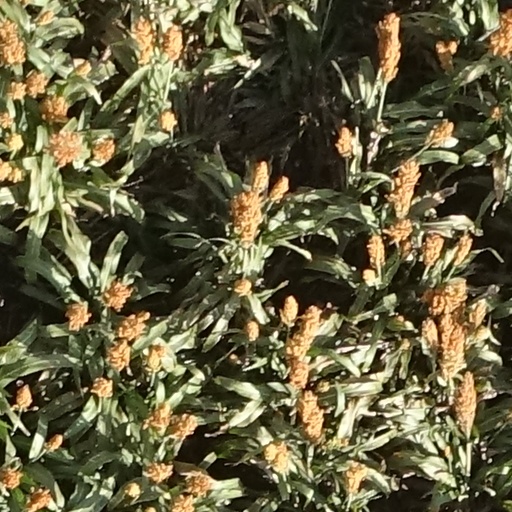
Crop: sorghum